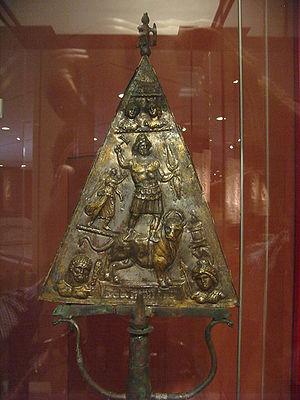
Jupiter Dolichenus, aussi appelé Dolichenus ou encore Dolichène, est un dieu de la Rome antique importé de la région de Gaziantep en Anatolie. Un culte à mystères, de type syncrétique, lui était rendu, en mêlant le Jupiter de la religion romaine et le baalisme de la Commagène.